The World and His Wife

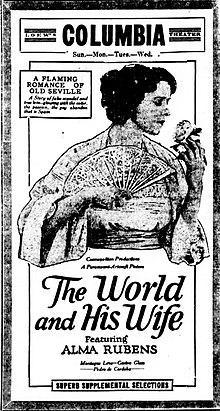
Newspaper advertisement.

The World and His Wife is a lost American 1920 silent drama film produced by Cosmopolitan Productions and distributed through Paramount Pictures. Directed by Robert G. Vignola, the film was based on the 1908 Broadway play of the same name by Charles Frederic Nirdlinger, which was adapted from the Spanish language play "El Gran Galeoto" by Jose Echegaray Y Eizaguirre. The film stars Alma Rubens, Montagu Love, and Pedro de Cordoba and Broadway actress Margaret Dale in her feature film debut.